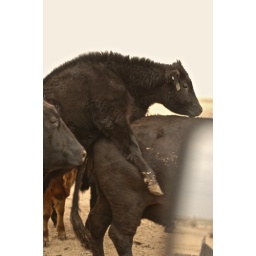
female cow mounts another female cow in a show of domination